Paris in the 17th century

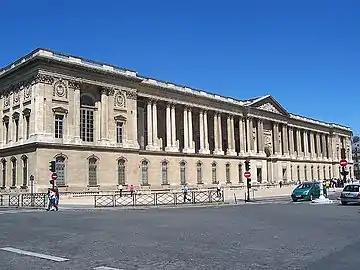
Perrault's colonnade of the Louvre (1670), in the monumental classic style of Louis XIV

For those outside the palaces and monasteries, and the homes of nobles who had their own wells, the water came from the fountains of Paris. The first public fountain had been built in 1183 by King Philip Augustus at Les Halles, the central market, and a second, the Fontaine des Innocents was built in the 13th century. By the beginning of the 17th century there were a dozen fountains functioning within the center of the city. Between 1624 and 1628 Louis XIII built thirteen new fountains, providing water and decoration on the Parvis of the Cathedral of Notre Dame, on the Place de Greve, Place Maubert, Saint Severin, Place Royale, rue de Buci, porte Saint Michel, and other central points.